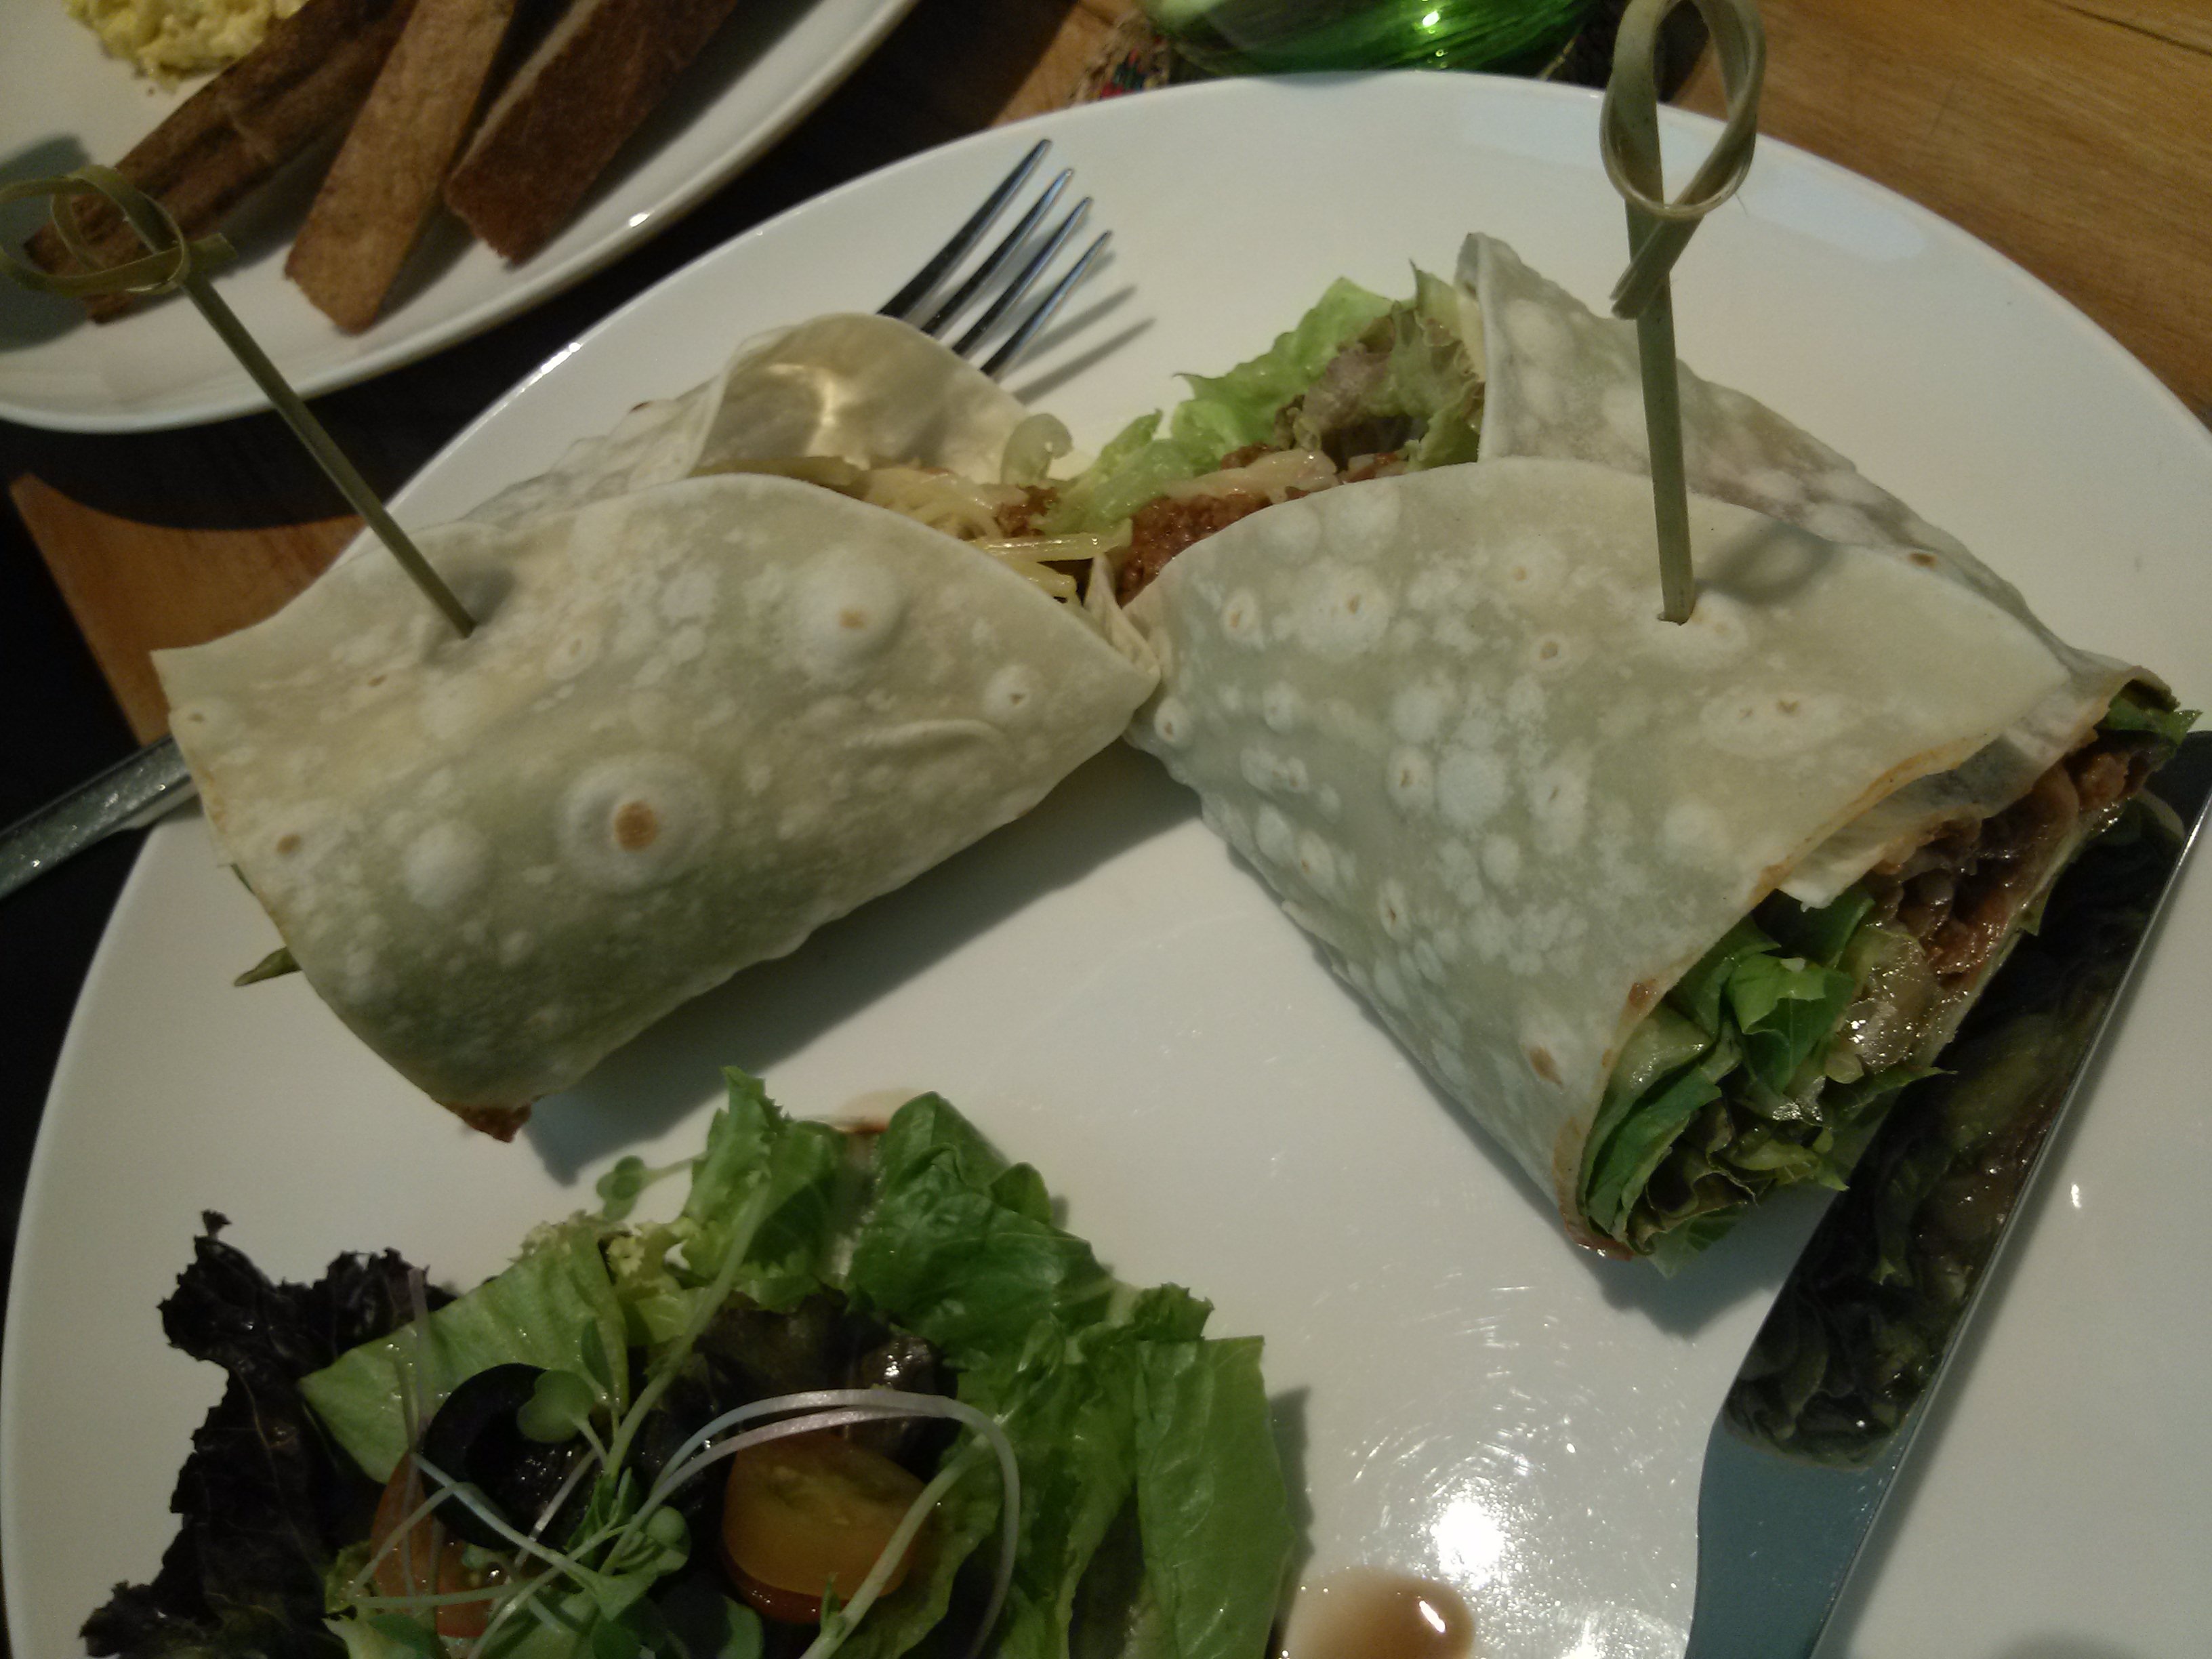
restaurant, dish, meal, food, produce, lunch, cuisine, asian food, chinese food, southeast asian food, quesadillas